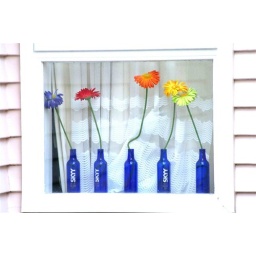
A window in Wellington NZ with a simple display of bottles and gerbera flowers